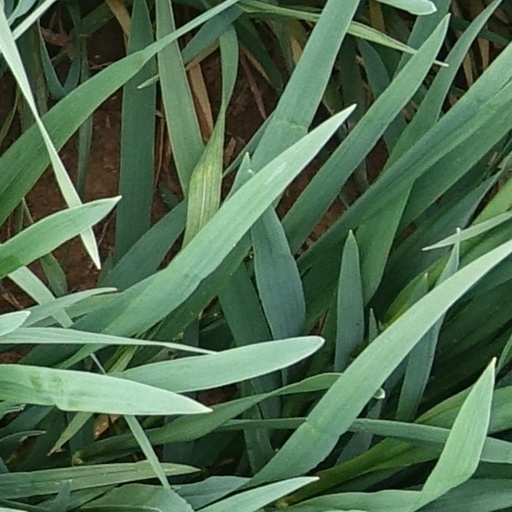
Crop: wheat